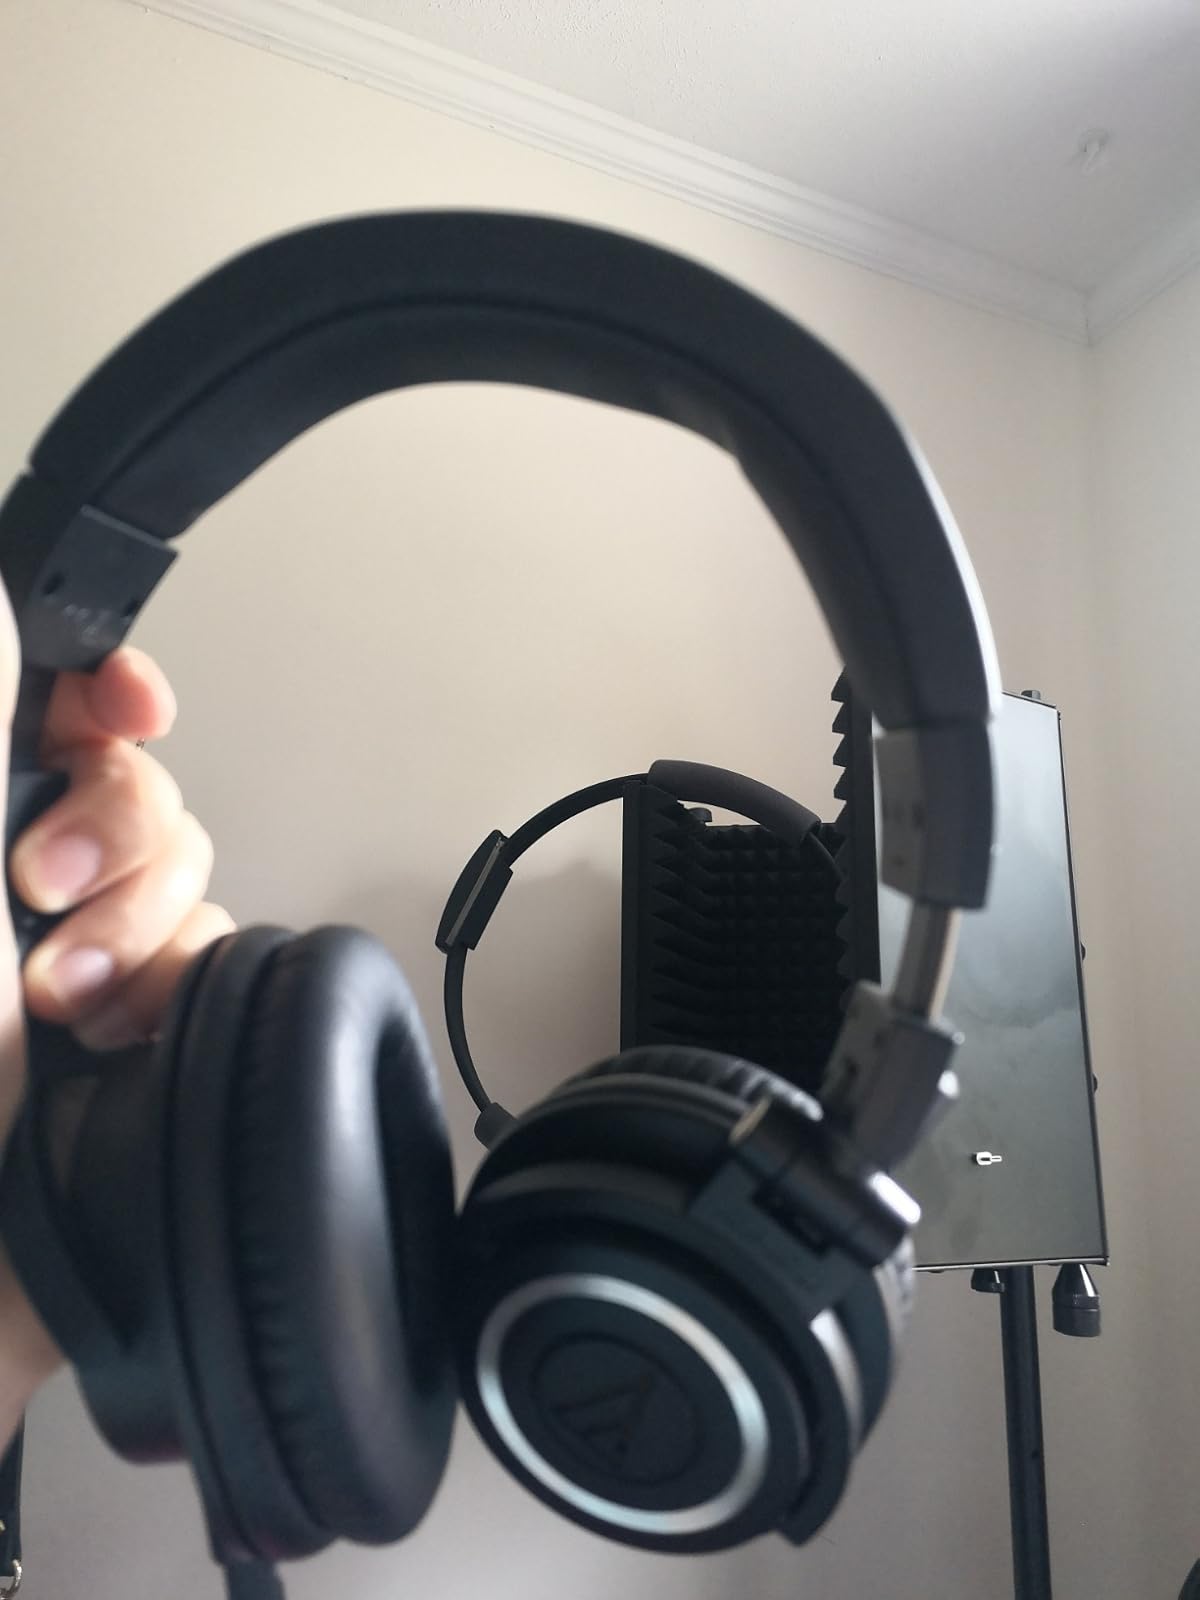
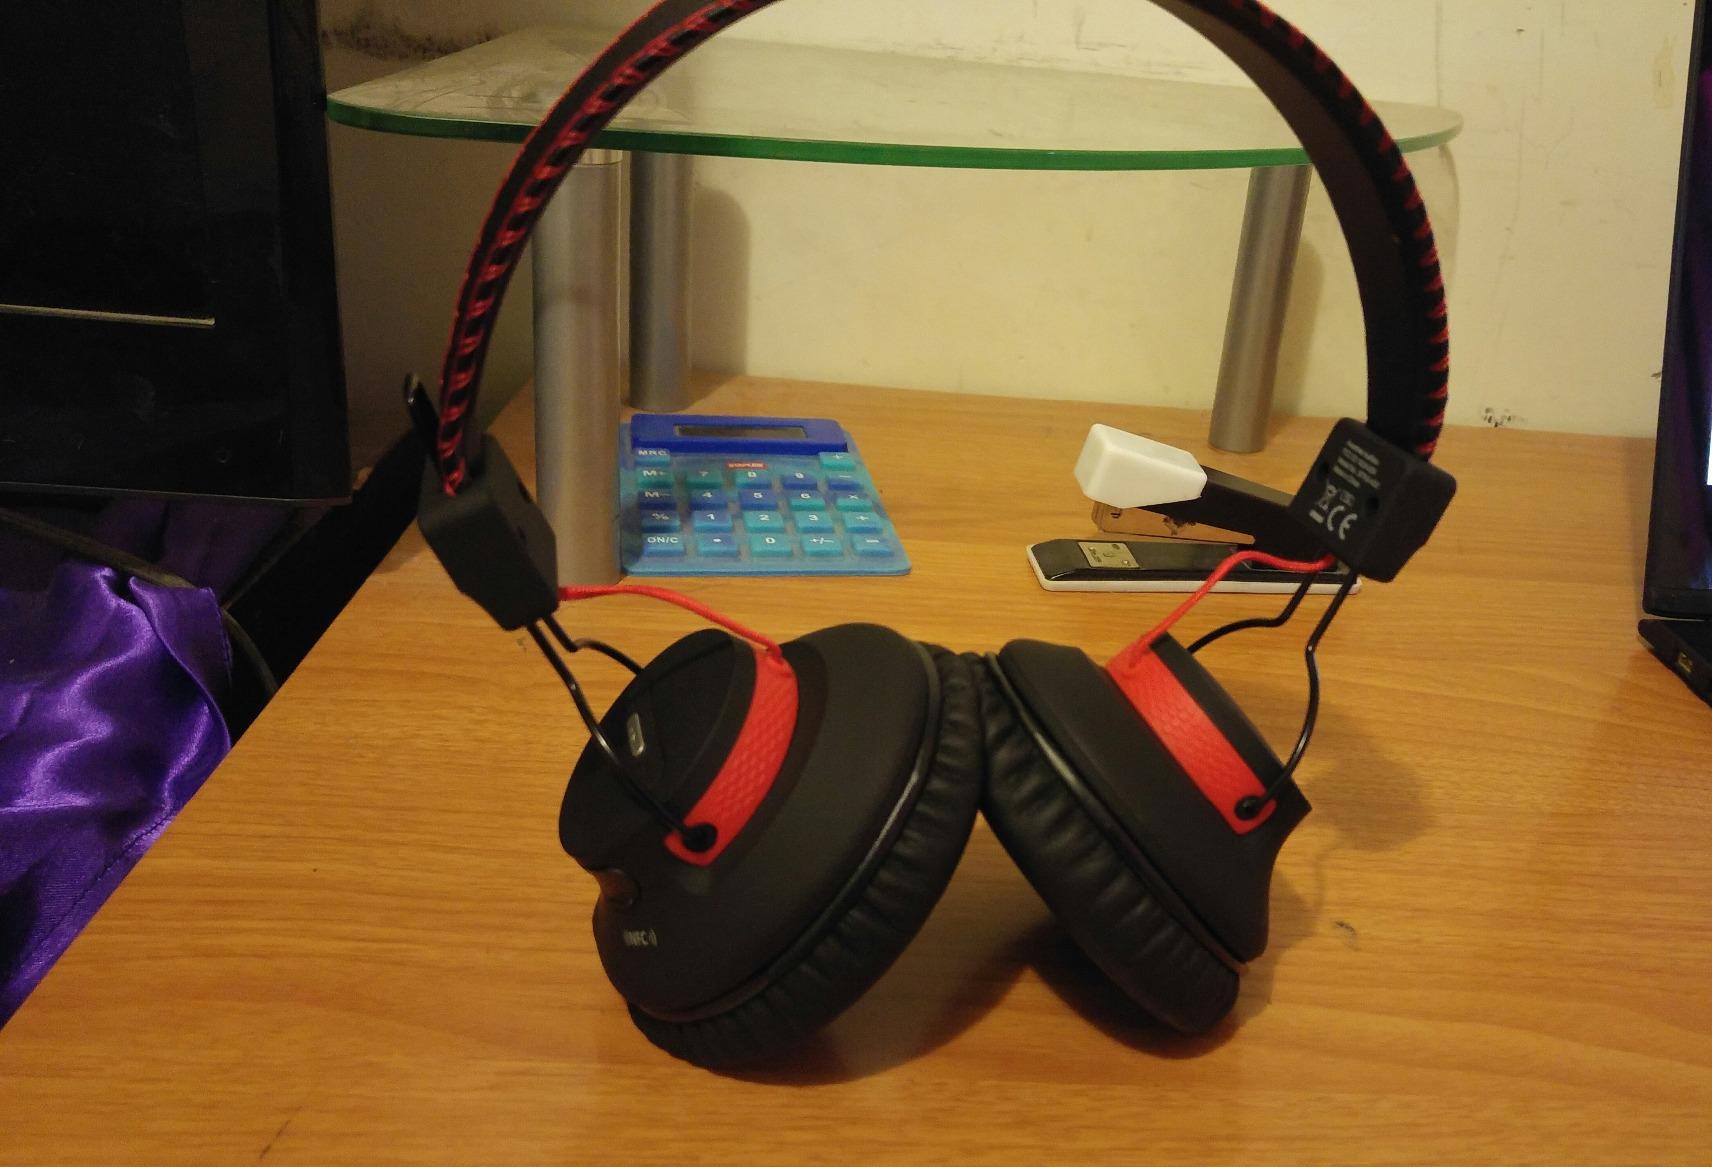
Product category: headphones
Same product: no